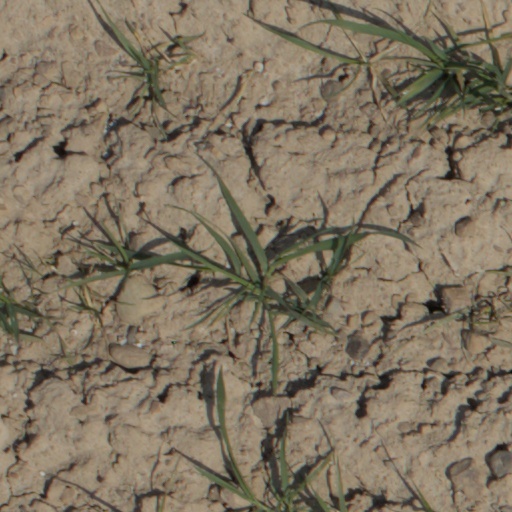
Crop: wheat